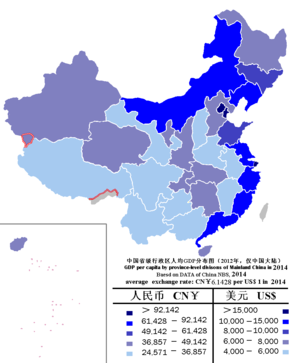
Kinas administrative regioner efter BNI per indbygger
Map of China's province-level divisions by GDP per capita, according to 2012 China NBS figures.
Dette er en liste af Kinas administrative regioner sorteret efter BNI per indbygger ultimo 2004. Tallene er oplyst i Renminbi.